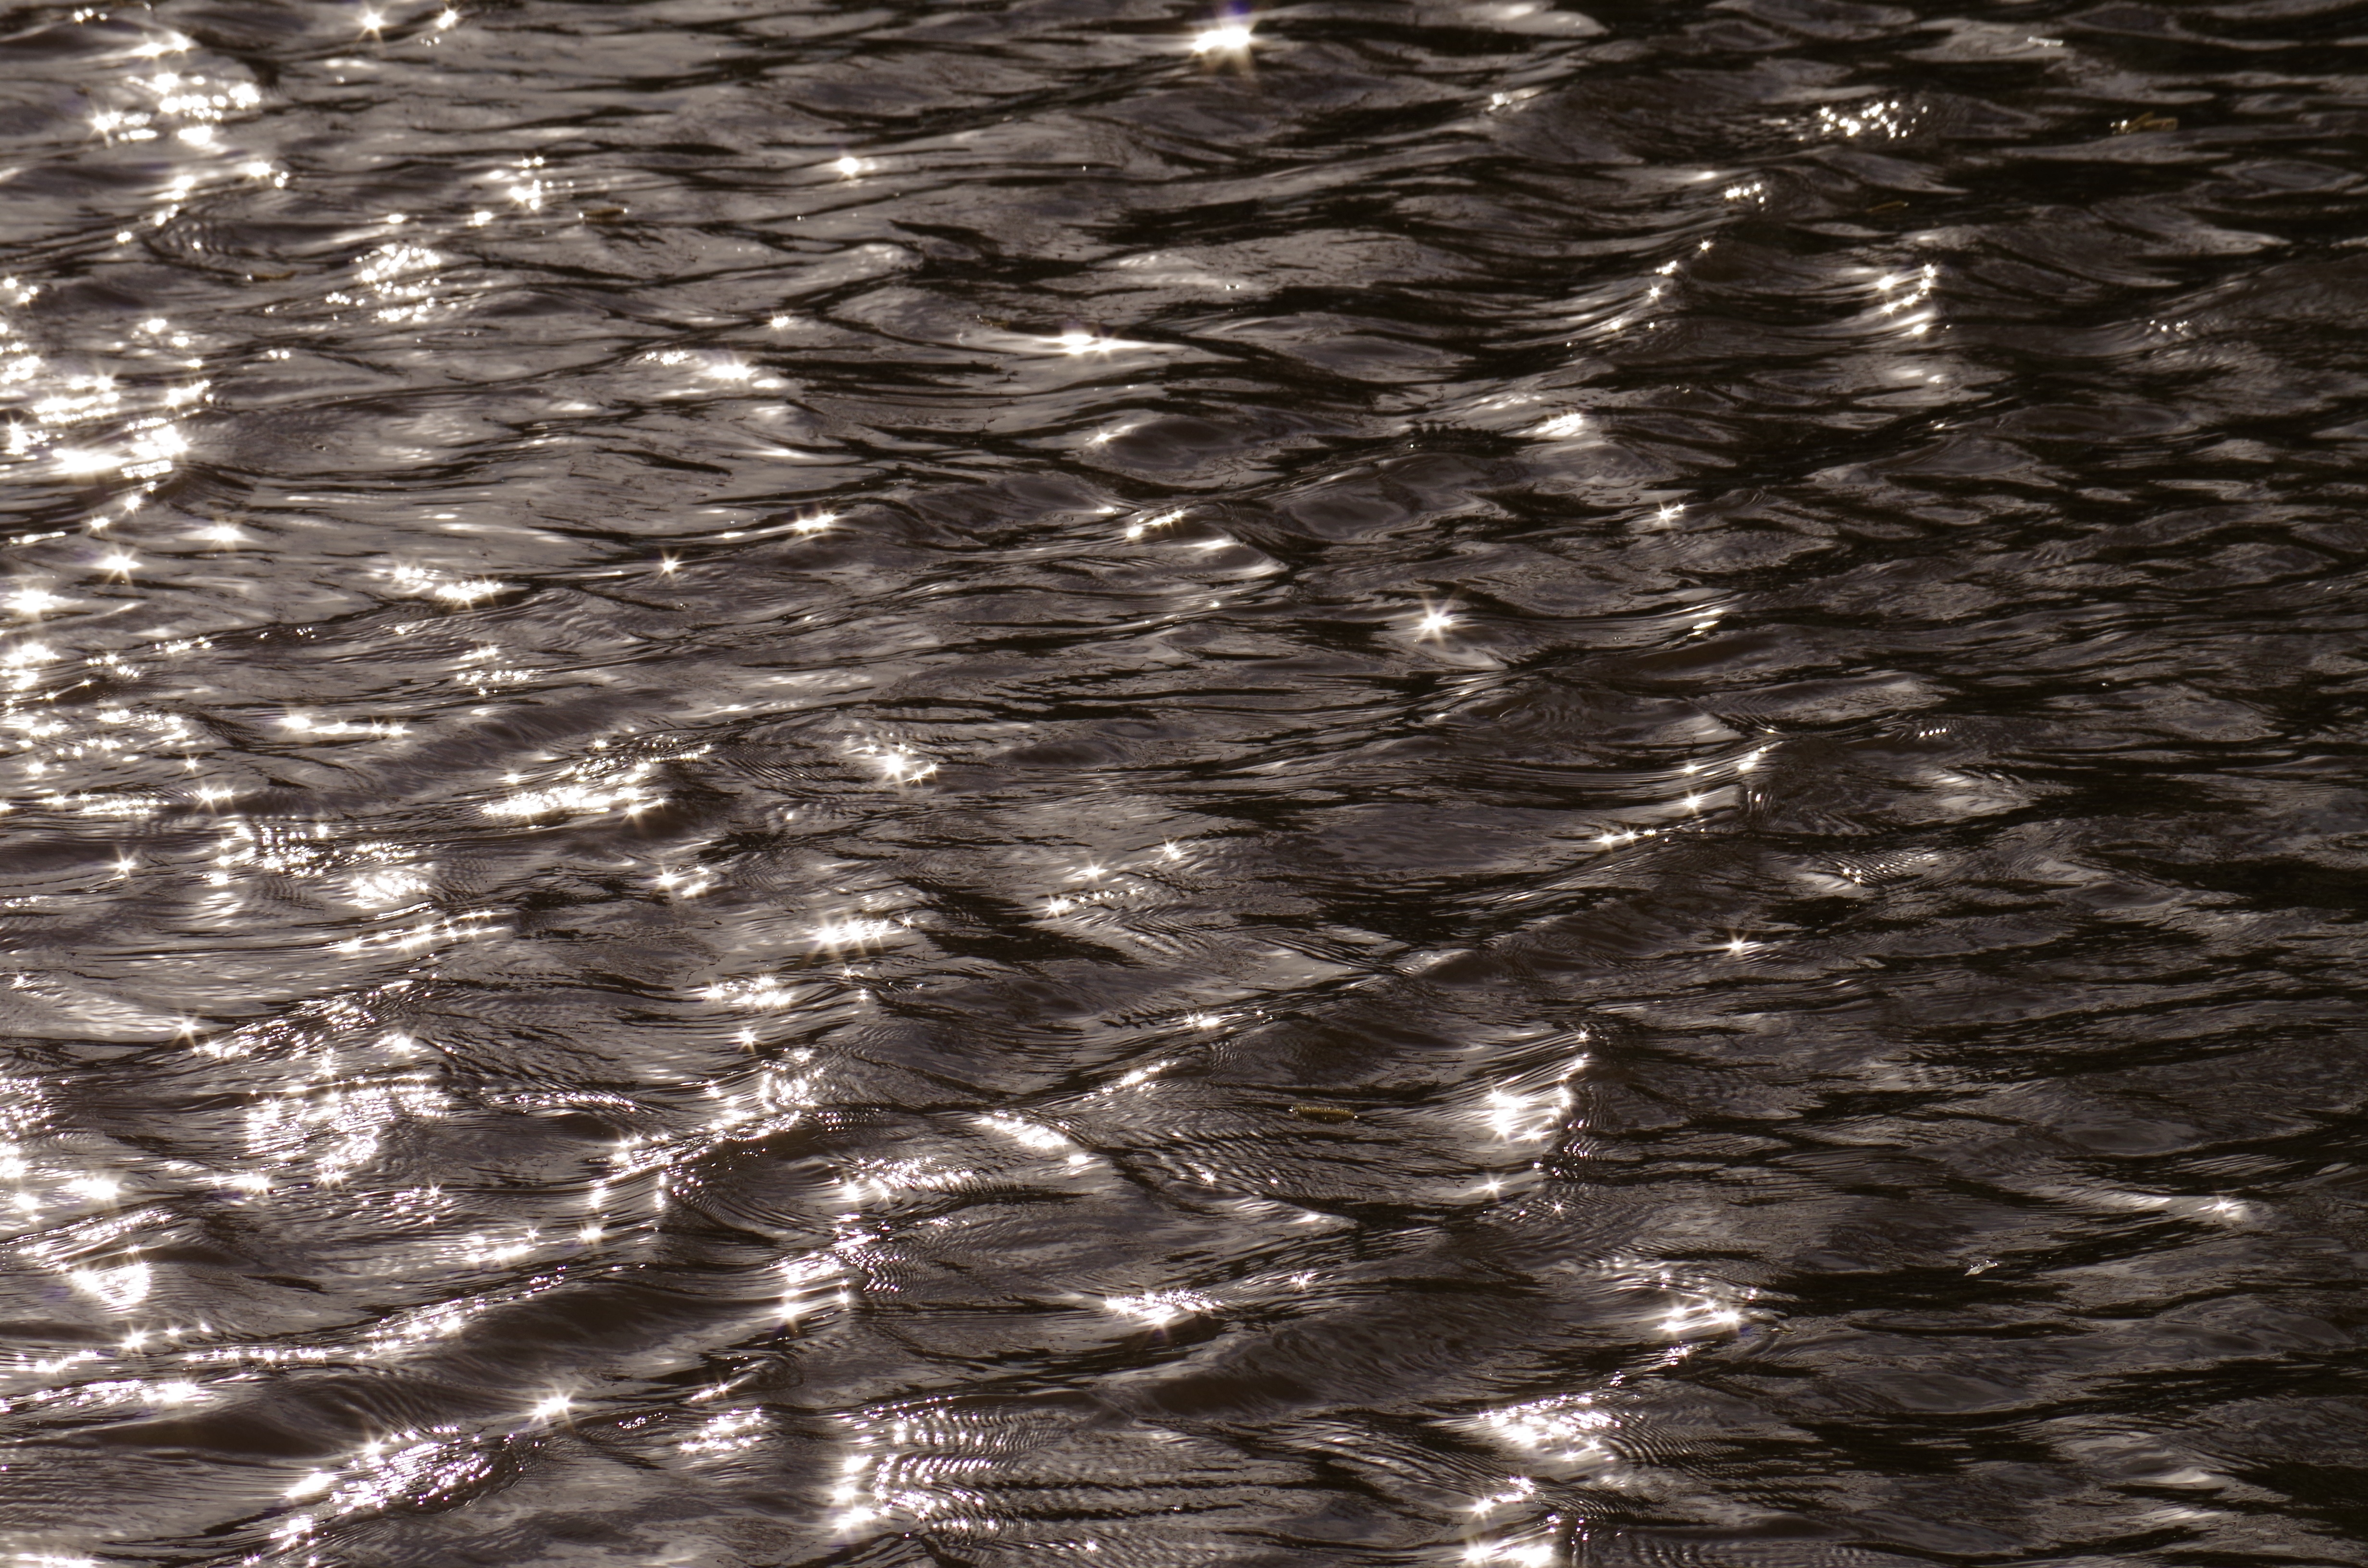
sea, water, wood, sunlight, texture, wave, floor, lake, river, reflection, color, black, monochrome, circle, flooring